Chapel Hill, North Carolina

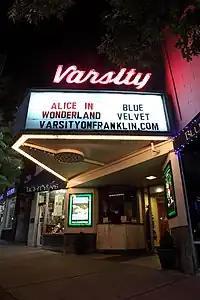
The Sorrell building on Franklin Street has housed a movie theater (currently called the Varsity Theatre) since its construction in 1927.

Though Chapel Hill is a principal town of a large metropolitan area, it retains a relatively small-town feel. Combined with its close neighbor, the Chapel Hill-Carrboro area has roughly 85,000 residents. Many large murals can be seen painted on the buildings. Most of these murals were painted by UNC alumnus Michael Brown. Also, for more than 30 years, Chapel Hill has sponsored the annual street fair, Festifall, in October. The fair offer booths to artists, craftsmakers, nonprofits, and food vendors. Performance space is also available for musicians, martial artists, and other groups. The fair is attended by tens of thousands each year.